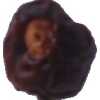
Label: dates